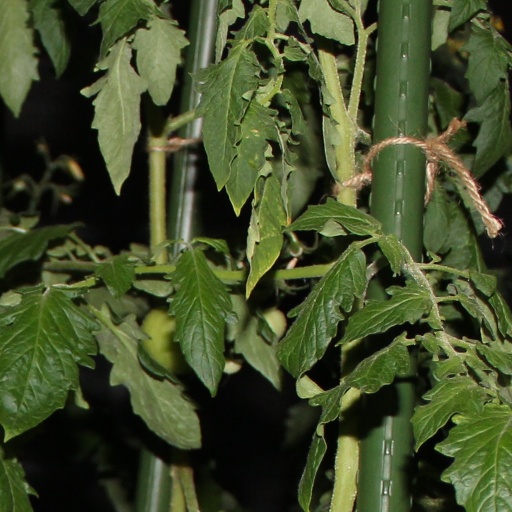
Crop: tomato